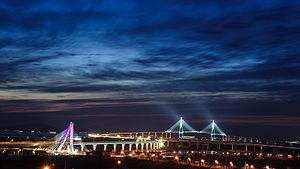
Le pont d’Incheon est un pont à haubans autoroutier situé en Corée du Sud. Il est le deuxième lien entre l'île Yeongjong et la ville continentale d'Incheon. Le pont, d’une longueur de 12,5 kilomètres, franchit la principale route maritime menant au port d'Incheon. Ouvert le 19 octobre 2009, il est le plus long de Corée du Sud et possède la septième plus grande portée de pont à haubans du monde.
Incheon ou Inchon, est une ville portuaire sud-coréenne située à 50 km à l'ouest de la capitale Séoul, sur la mer Jaune. La ville n'abritait que 4 700 personnes lorsque le port de Jemulpo a été construit en 1883. Aujourd'hui, 2,76 millions de personnes vivent dans la ville, ce qui fait d'elle la troisième ville la plus peuplée de Corée après Séoul et Busan. Comme Séoul, la ville constitue une province à elle seule.